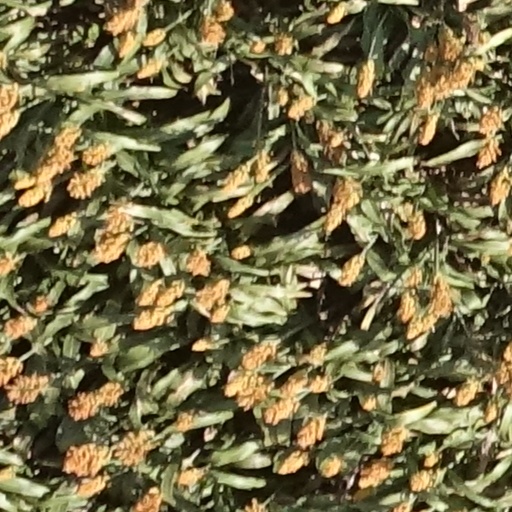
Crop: sorghum